Western Digital

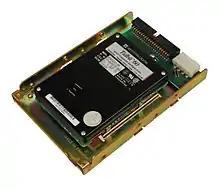
Western Digital Tidbit 60 (WDAH260) - 62.3 MB (2.5 inch drive mounted in 3.5 inch adapter bracket)

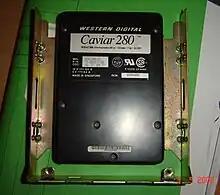
Western Digital Caviar 80 MB (model number WDAC280-32), from a series of HDDs for desktop PCs; it is a 3.5-inch HDD mounted onto a 5.25-inch adapter bracket.

By 1991, things were starting to slow down, as the PC industry moved from ST-506 and ESDI drives to ATA and SCSI, and thus were buying fewer hard disk controller boards. That year saw the rise of Western Digital's "Caviar" drives, brand new designs that used the latest in embedded servo and computerized diagnostic systems.